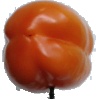
Label: orange_pepper